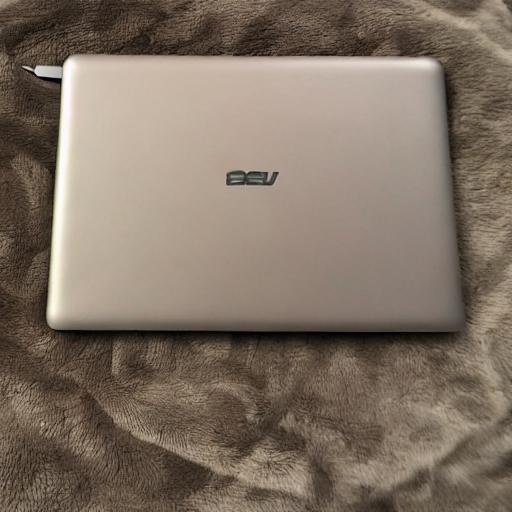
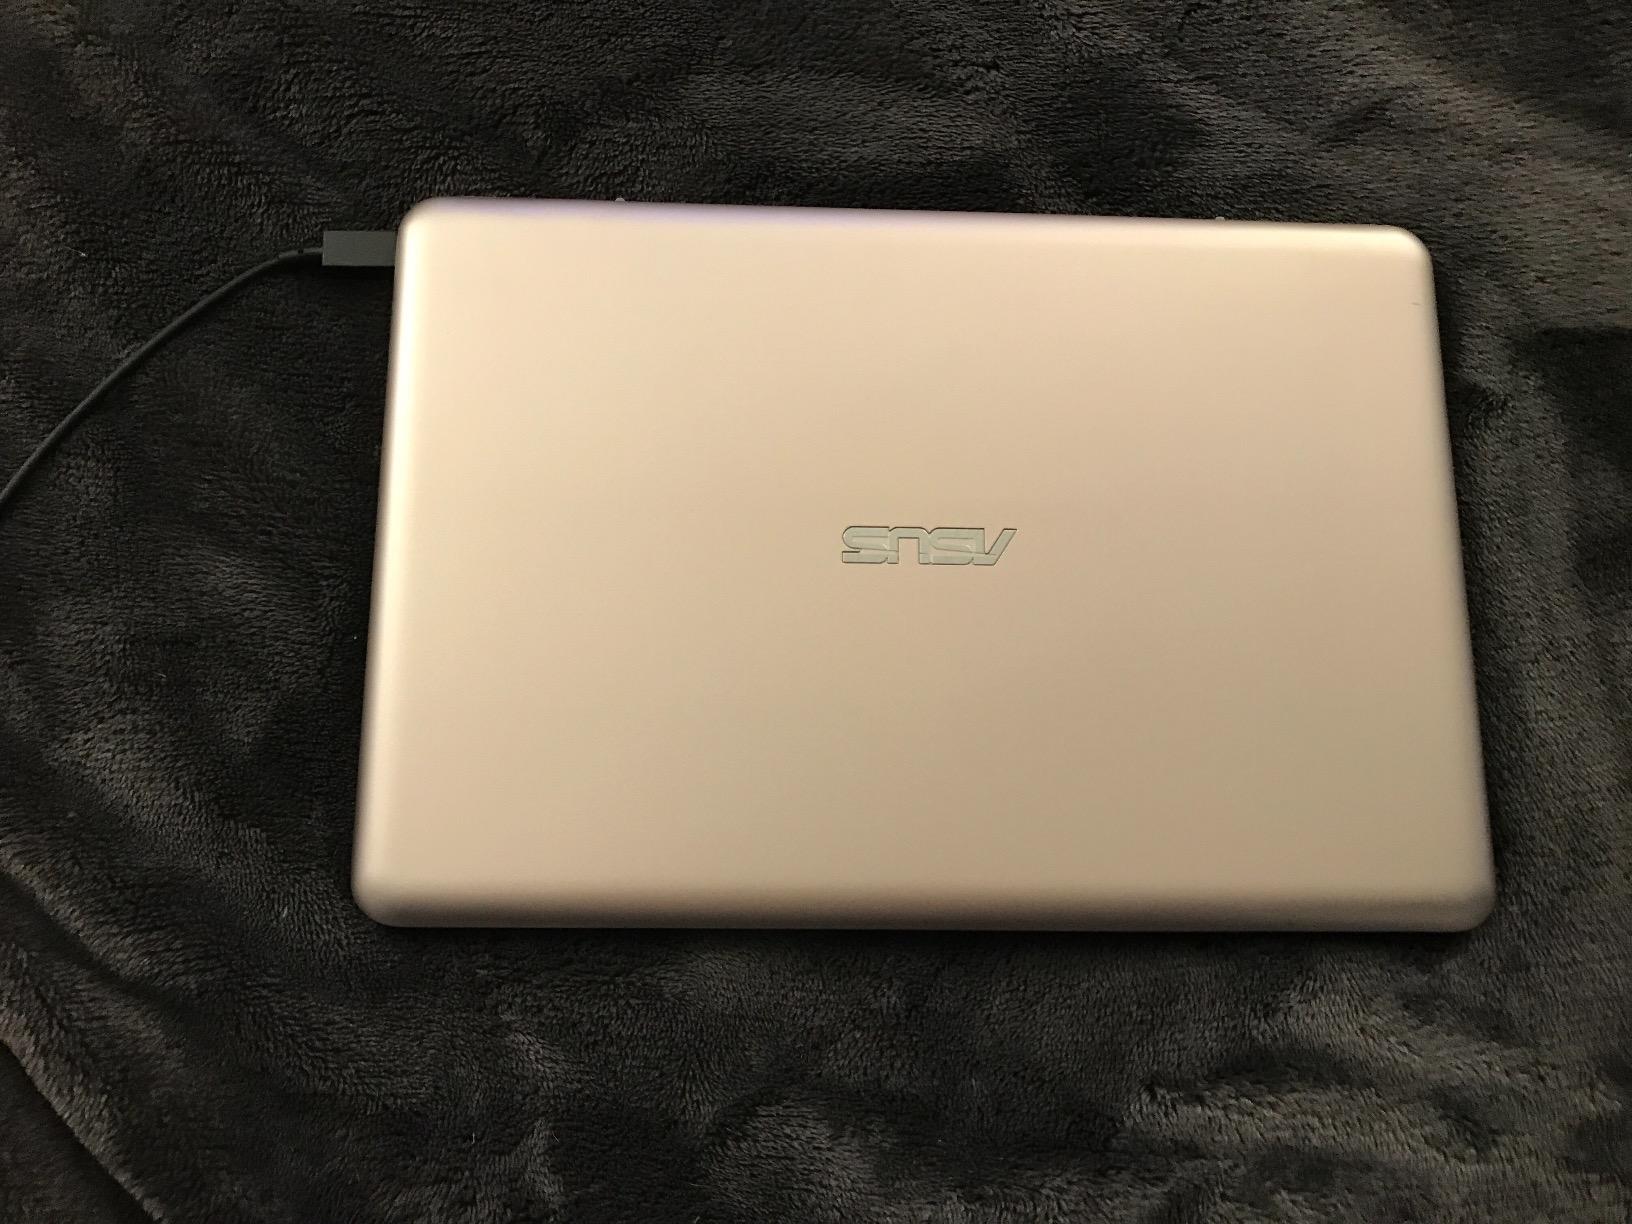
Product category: laptop
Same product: no